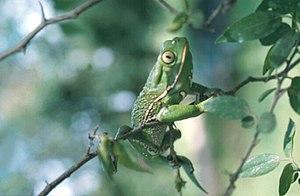
Phyllomedusa sauvagii est une espèce d'amphibiens de la famille des Phyllomedusidae.